Spoil tip

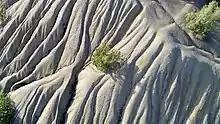
Spoil tip at Jägersfreude, Saarbrücken

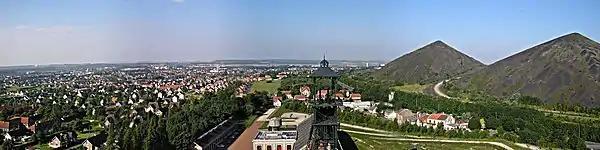
Spoil tips on the site Écopôle 11/19 in Loos-en-Gohelle (right). The town of Liévin is on the left (picture taken in 2005).

A spoil tip (also called a boney pile, culm bank, gob pile, waste tip or bing) is a pile built of accumulated "spoil" – waste material removed during mining. Spoil tips are not formed of slag, but in some areas, such as England and Wales, they are referred to as slag heaps. In Scotland the word "bing" is used. In North American English the term is mine dump or mine waste dump.